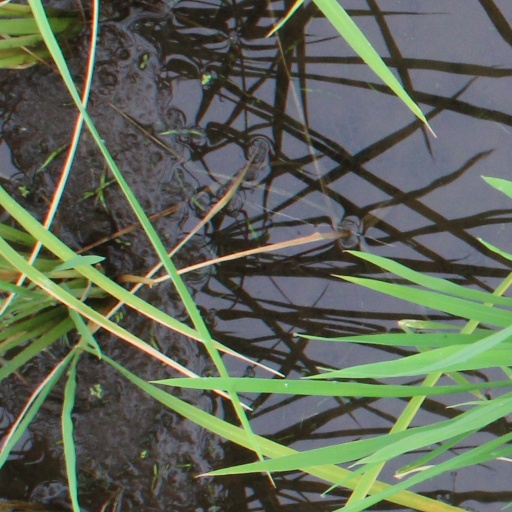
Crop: rice